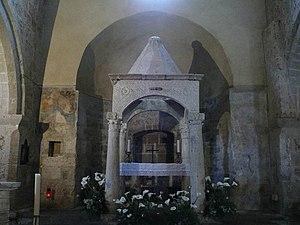
Sovana est une frazione de Sorano, située au cœur de l'Area del Tufo, dans le sud de la Toscane, entre Mont Amiata et Grosseto.